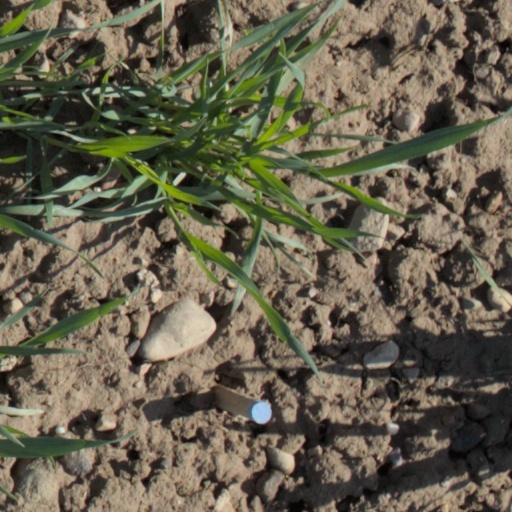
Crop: wheat